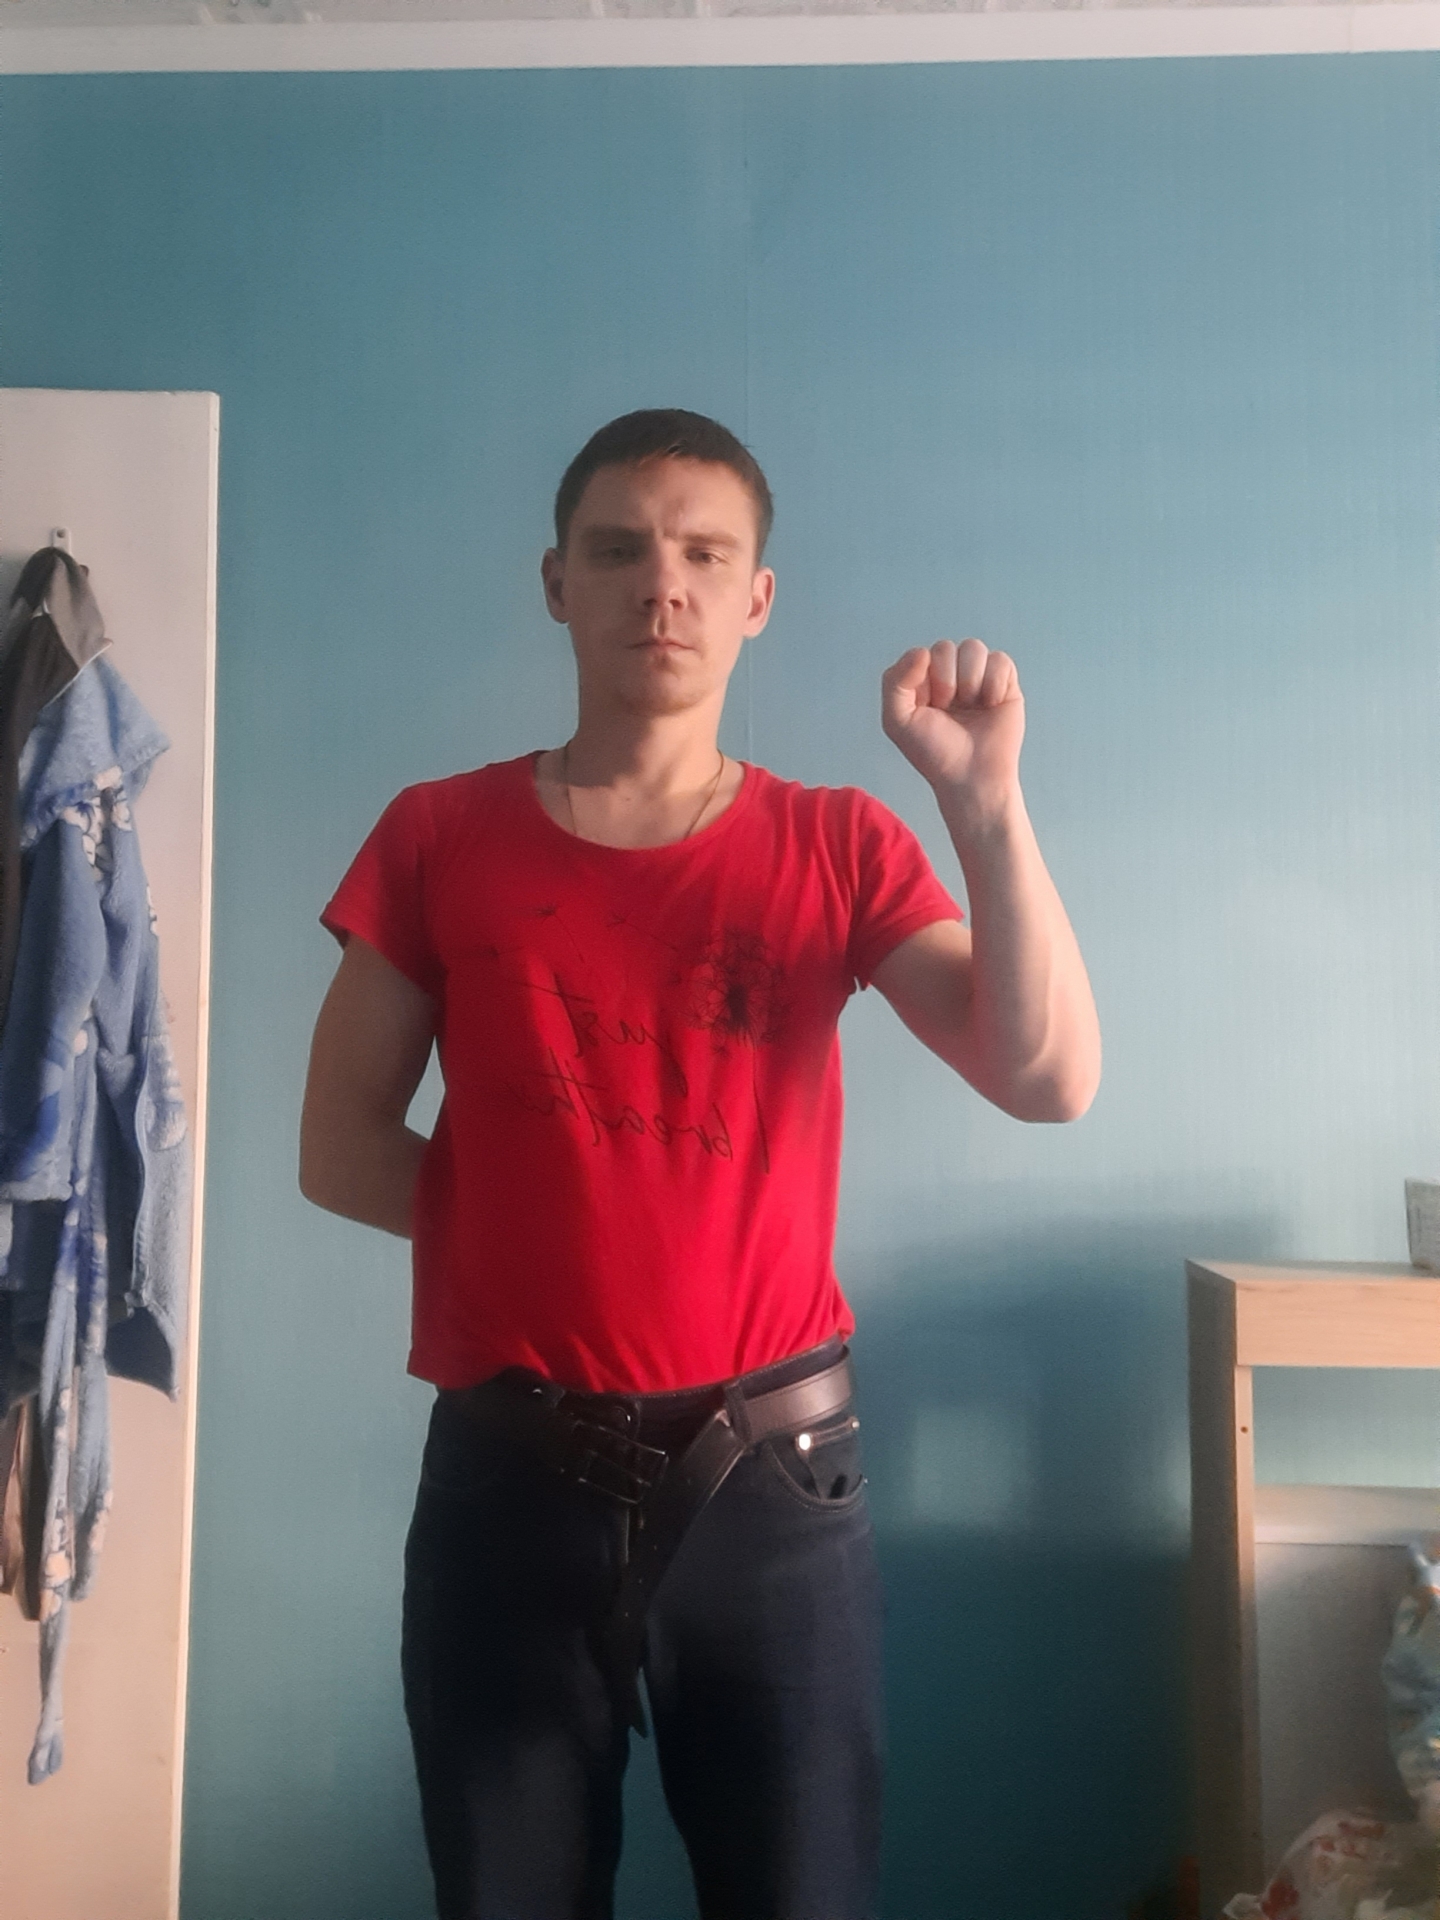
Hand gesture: fist